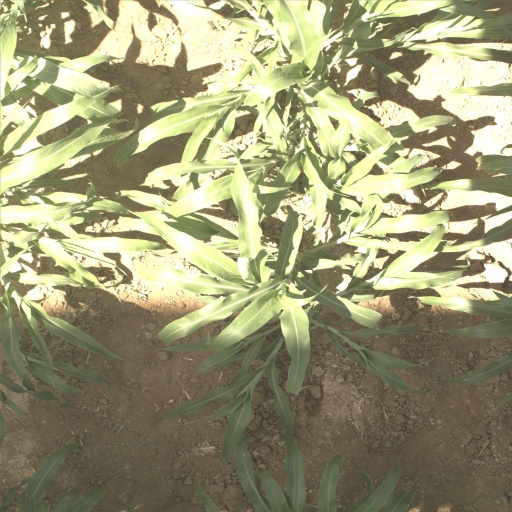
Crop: sorghum